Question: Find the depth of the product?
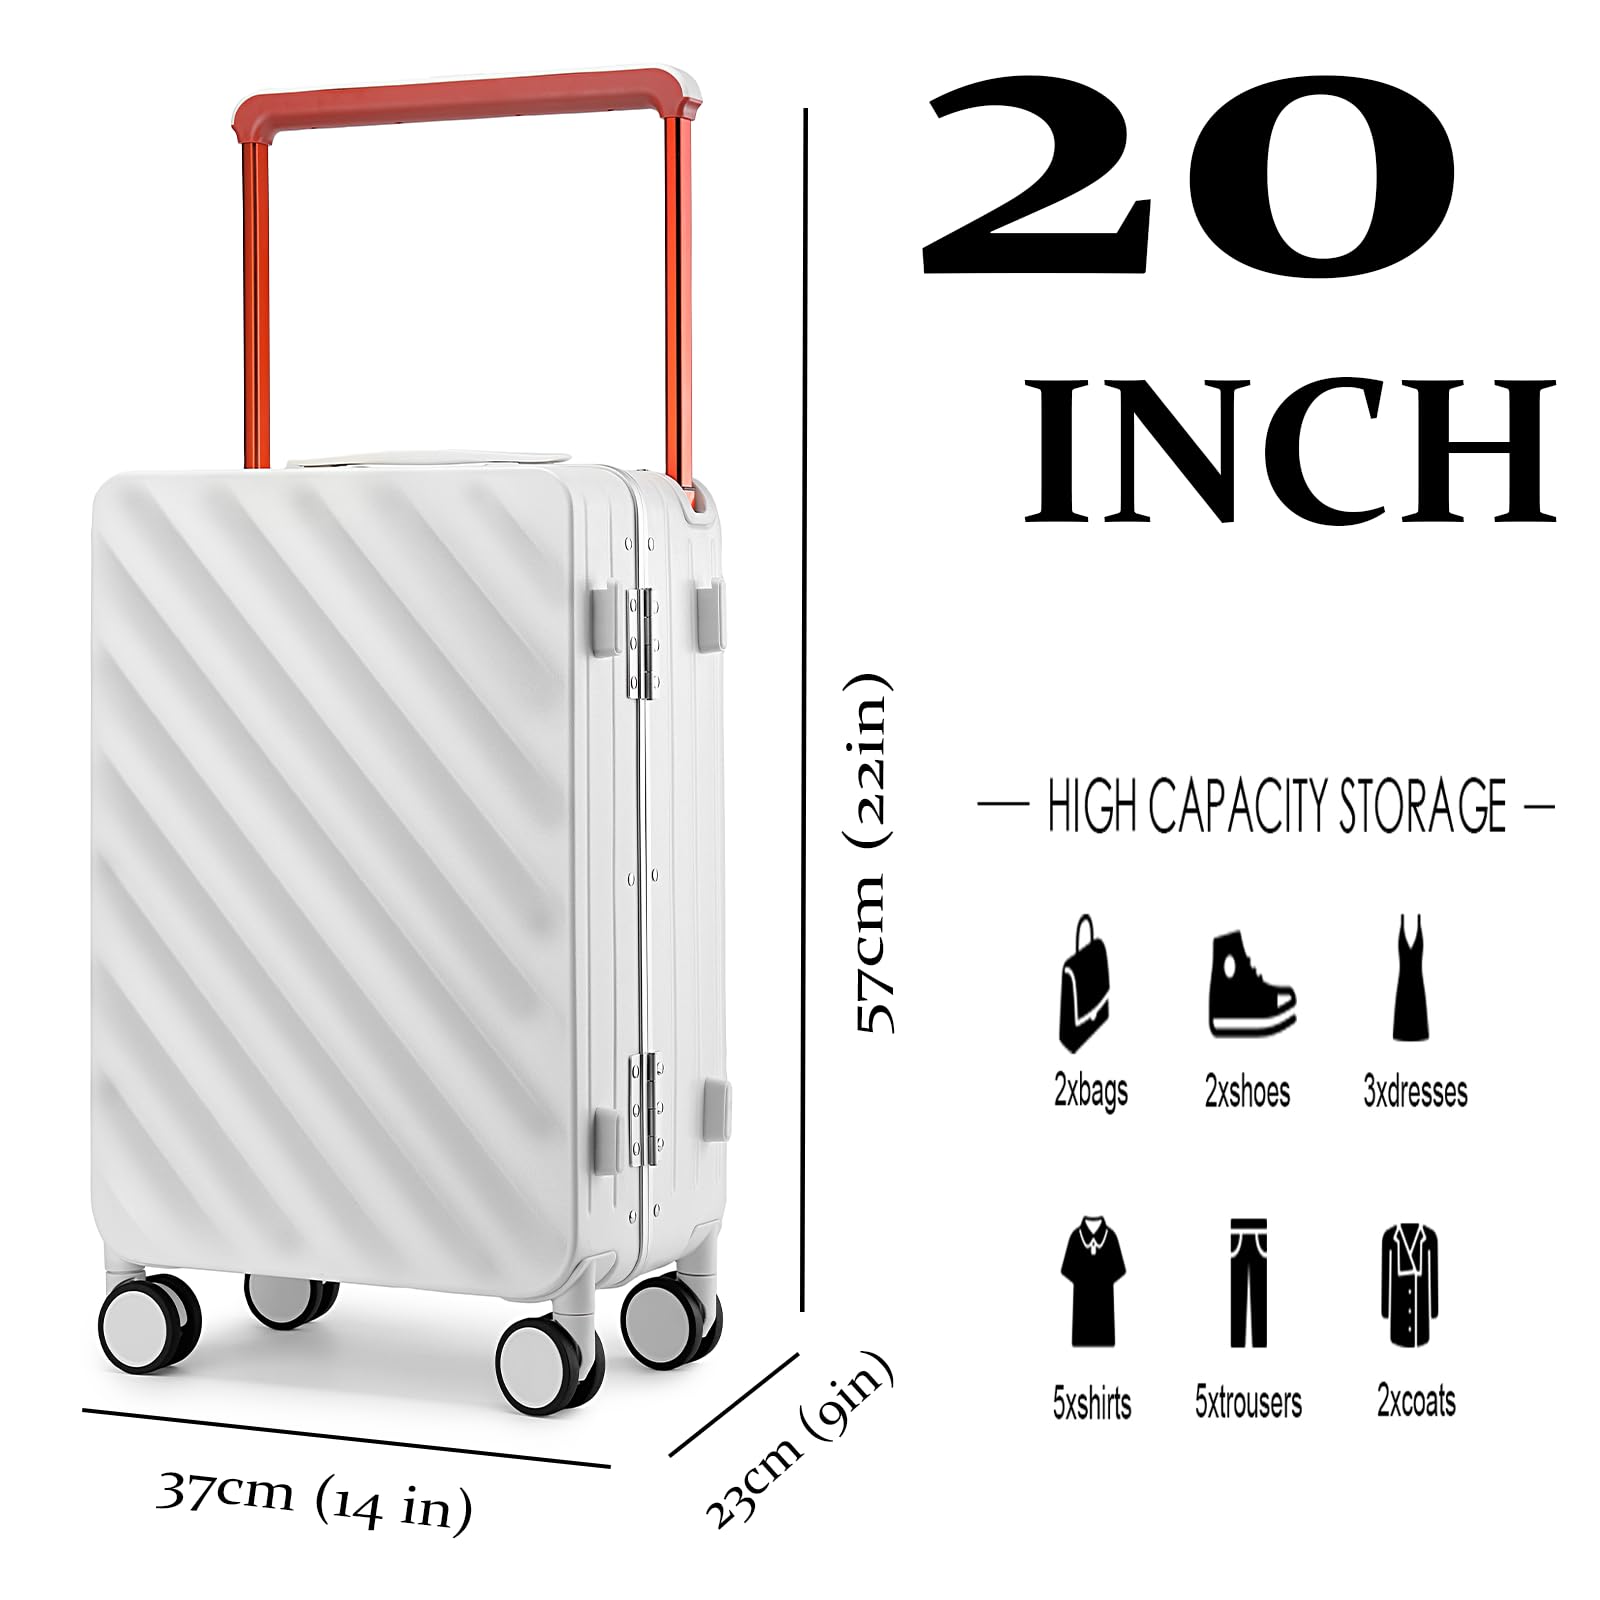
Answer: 37.0 centimetre